Yenching Academy

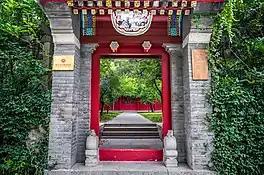
Entrance to Yenching Academy's main teaching buildings

Studies at Yenching Academy are divided into mandatory core modules and electives. The core modules are "China in Transition", "Field Study", "Topics in China Studies Lecture Series", and "Compulsory Language Courses". Native Chinese are required to take additional courses in politics and foreign language. The electives are mostly divided into several research areas.